Buyck family

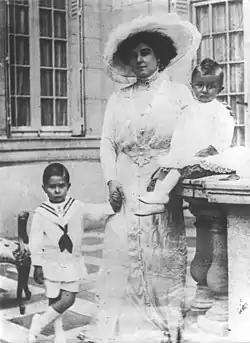
Baroness Vaughan and children, Caroline Lacroix and her children, Lucien, Duke of Tervuren and Philippe, Count of Ravenstein (1910).

In Brussels Tony Buyck is known to have facilitated the reposition of several hotels, principally through renovation. This includes the Hotel Astoria twice as well as several building adjacent to the Grand Place, for the Hotel Le Dixseptième, all part of UNESCO heritage.